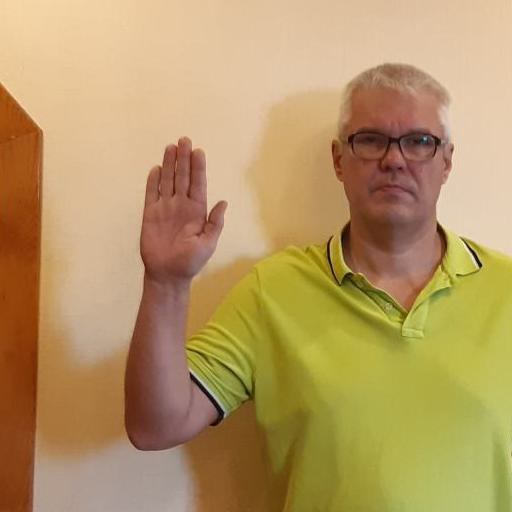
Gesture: stop